Murder mystery game

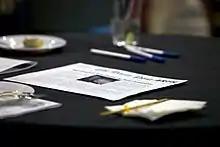
A newspaper article prop for a live-action murder mystery game

In scripted murder mystery games, the participants are told exactly what to say and when. They are often provided with introductory statements, questions to ask, answers to give, and occasionally some shared dialogue to break the ice. Character information often comes in booklets which are read from throughout the course of the evening, usually around a table in rounds with the sole purpose of solving the murder. These games gained popularity in the 1990s, particularly with the How to Host a Murder series. Scripted games allow no opportunity for ad-libbing; while players may portray their characters, their interactions are confined to the information furnished by the game.